Transcaucasian mole vole

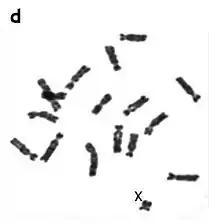
Female "B. lutescens" metaphase chromosome set

The karyotype of the Transcaucasian mole vole has a low odd diploid number, 2n = 17,X. These voles have no "SRY" gene or Y chromosome; both sexes have an XO sex chromosome set, a condition possibly derived from an ancestral population in which males had an XX sex chromosome set, like "E. tancrei". Their sex-determination method remains unknown.